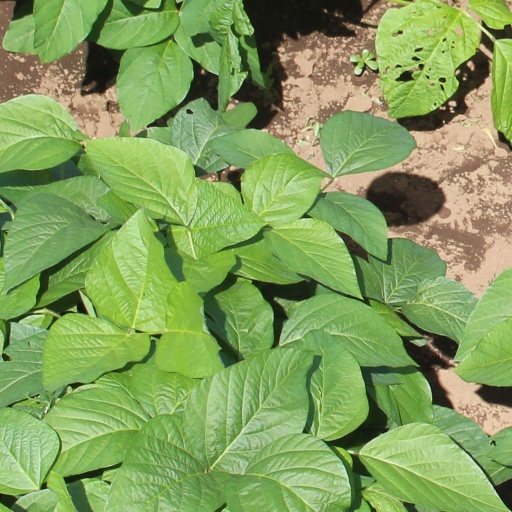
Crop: soybean